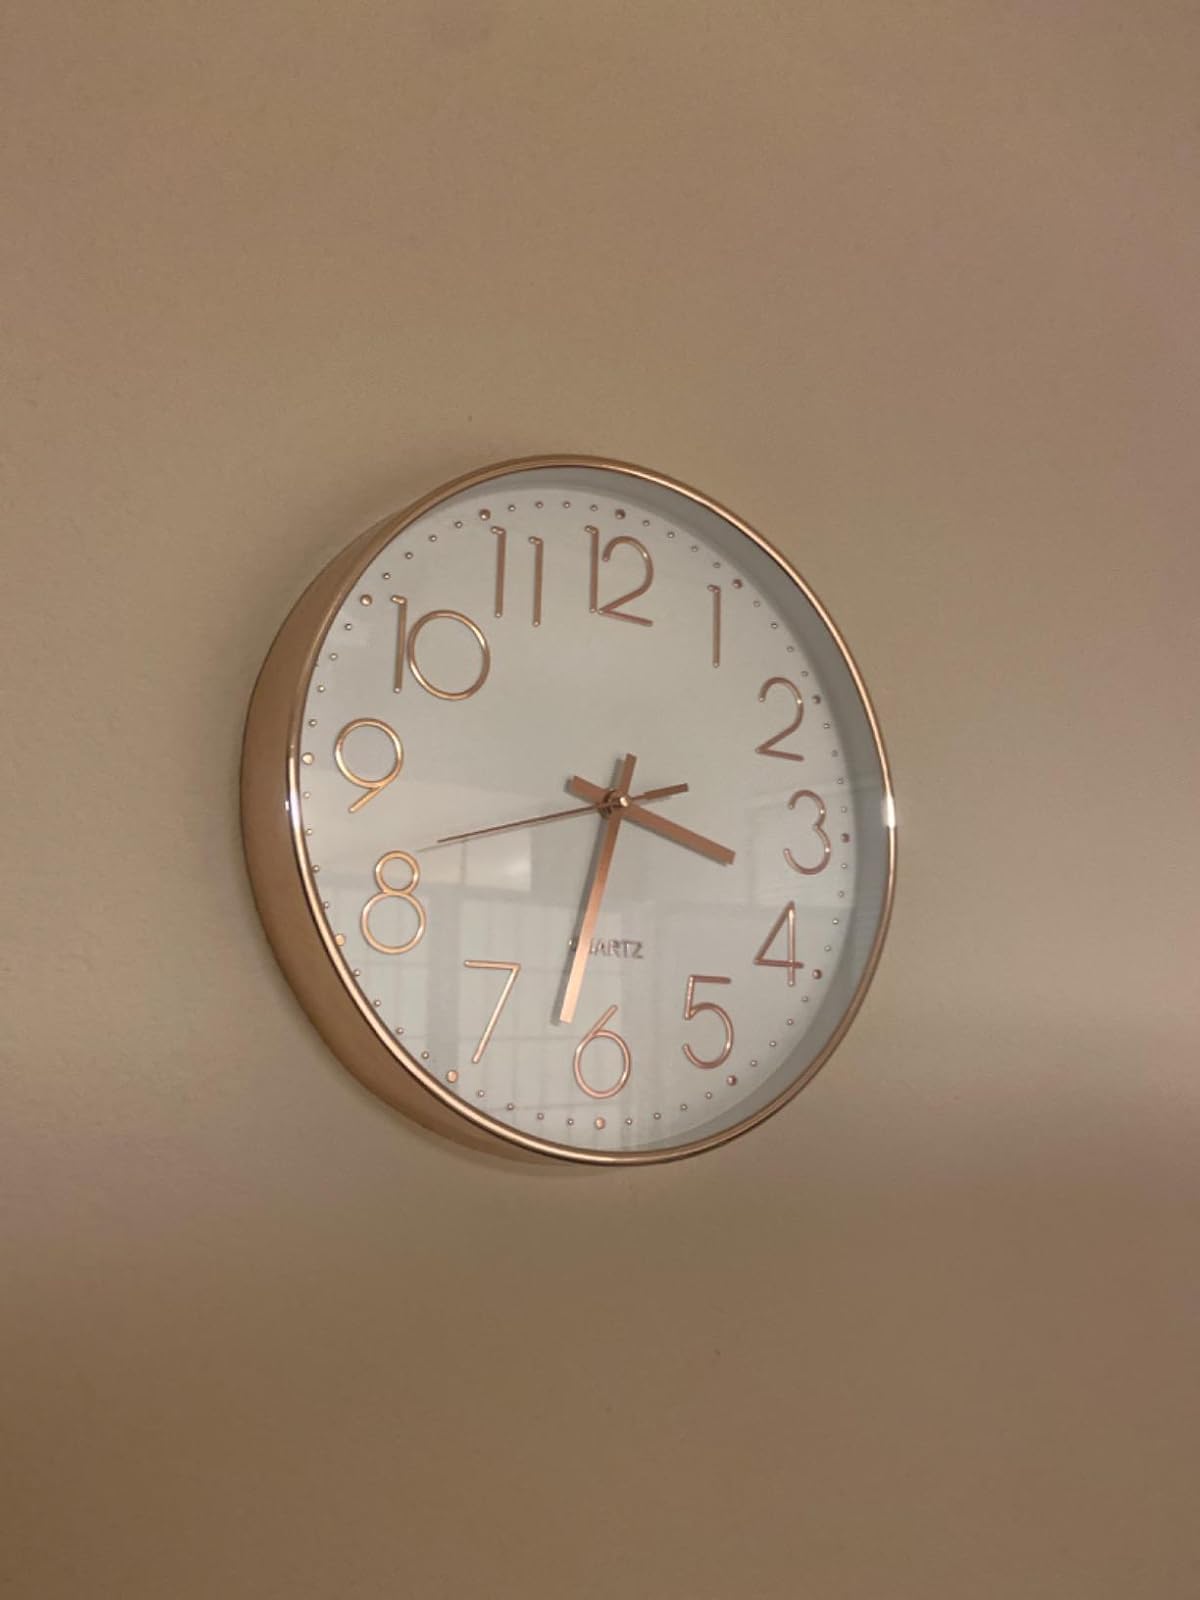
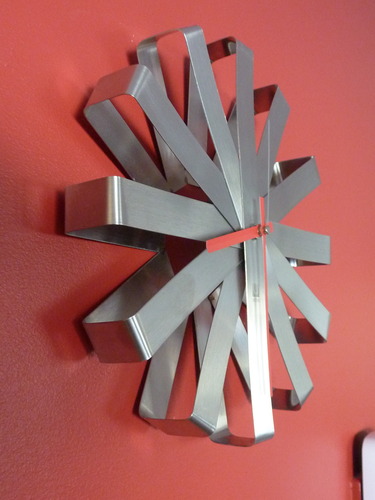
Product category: clock
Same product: no